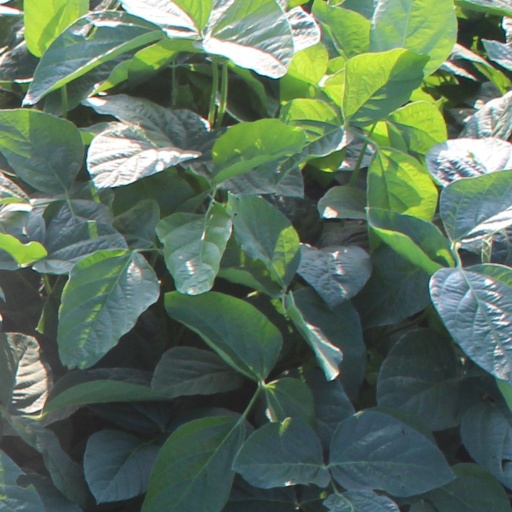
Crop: soybean